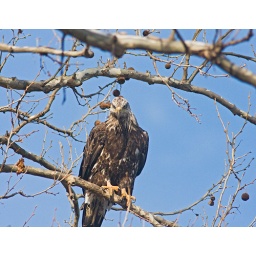
This eagle posed at the sycamore tree by the boat ramp for a long duration.